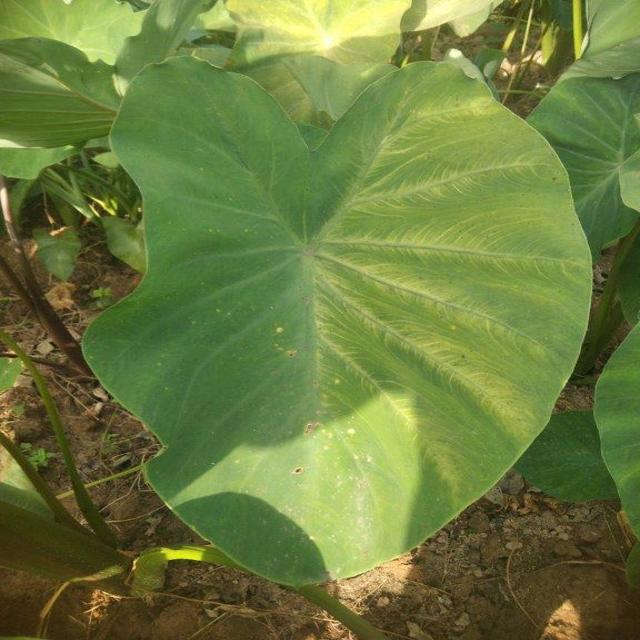
Label: Healthy